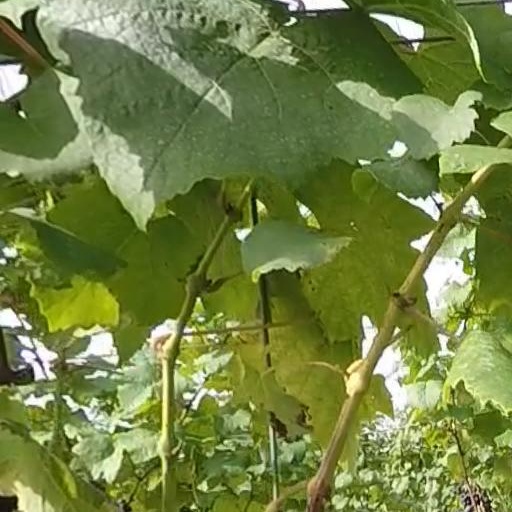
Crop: grape